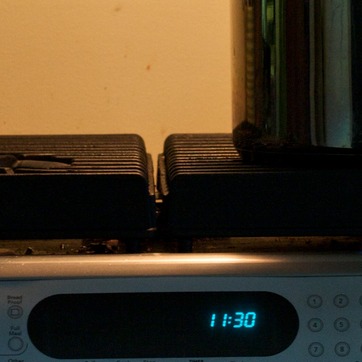
Material: metal